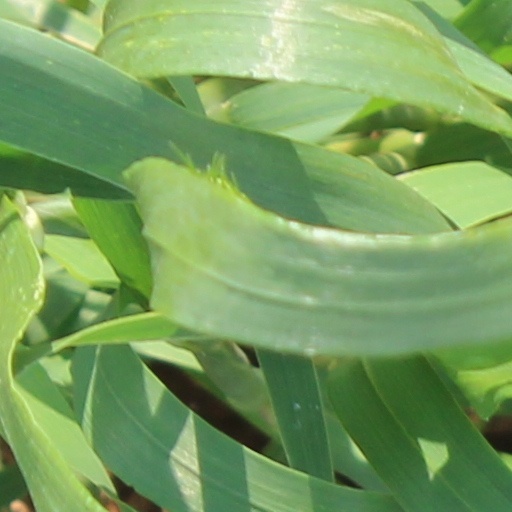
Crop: wheat